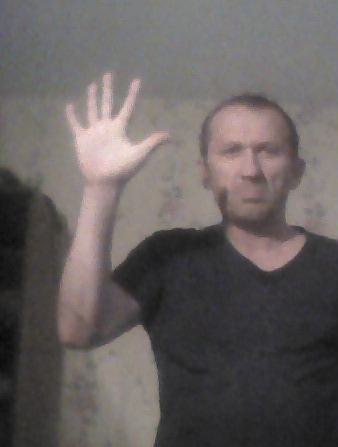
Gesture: palm